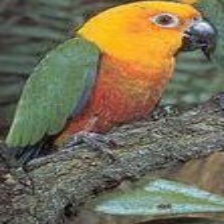
Species: JANDAYA PARAKEET
Scientific name: ARATINGA JANDAYA